Micronekton

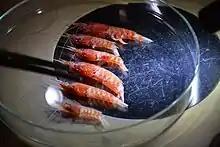

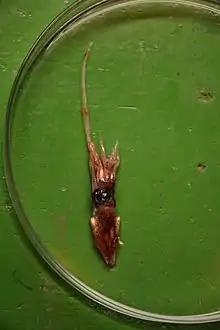
"Abraliopsis" sp.

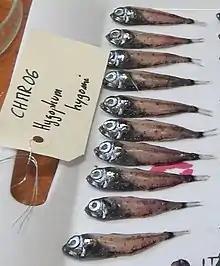
Lanternfish - "Hygophum hygomii"

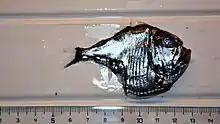
Hatchetfish - "Argyropelecus aculeatus"

Generally, the taxonomy of global existing micronekton is not yet complete due to the paucity of faunal surveys, net avoidance (organisms sensing the approach of the net and swimming out of its path) and escapement (animals escape through the meshes after entering the net), and gear in-adaptability. New species are continually being discovered and described in new regions of the world's oceans.